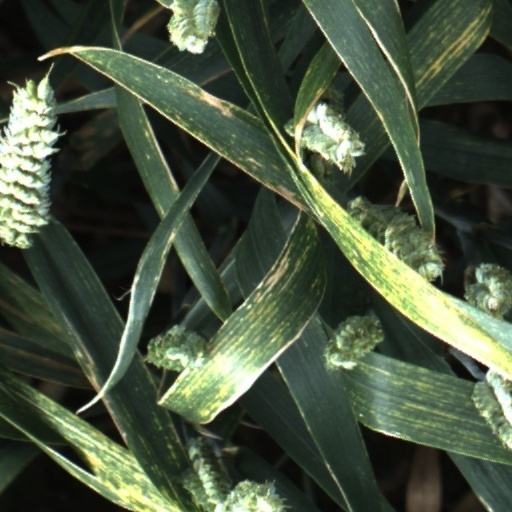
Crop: wheat